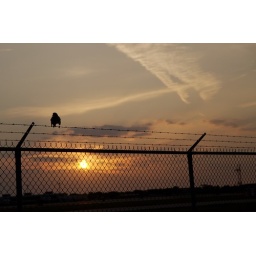
A bird perched on a fence during sunset. Photo taken in Bradenton, Florida.